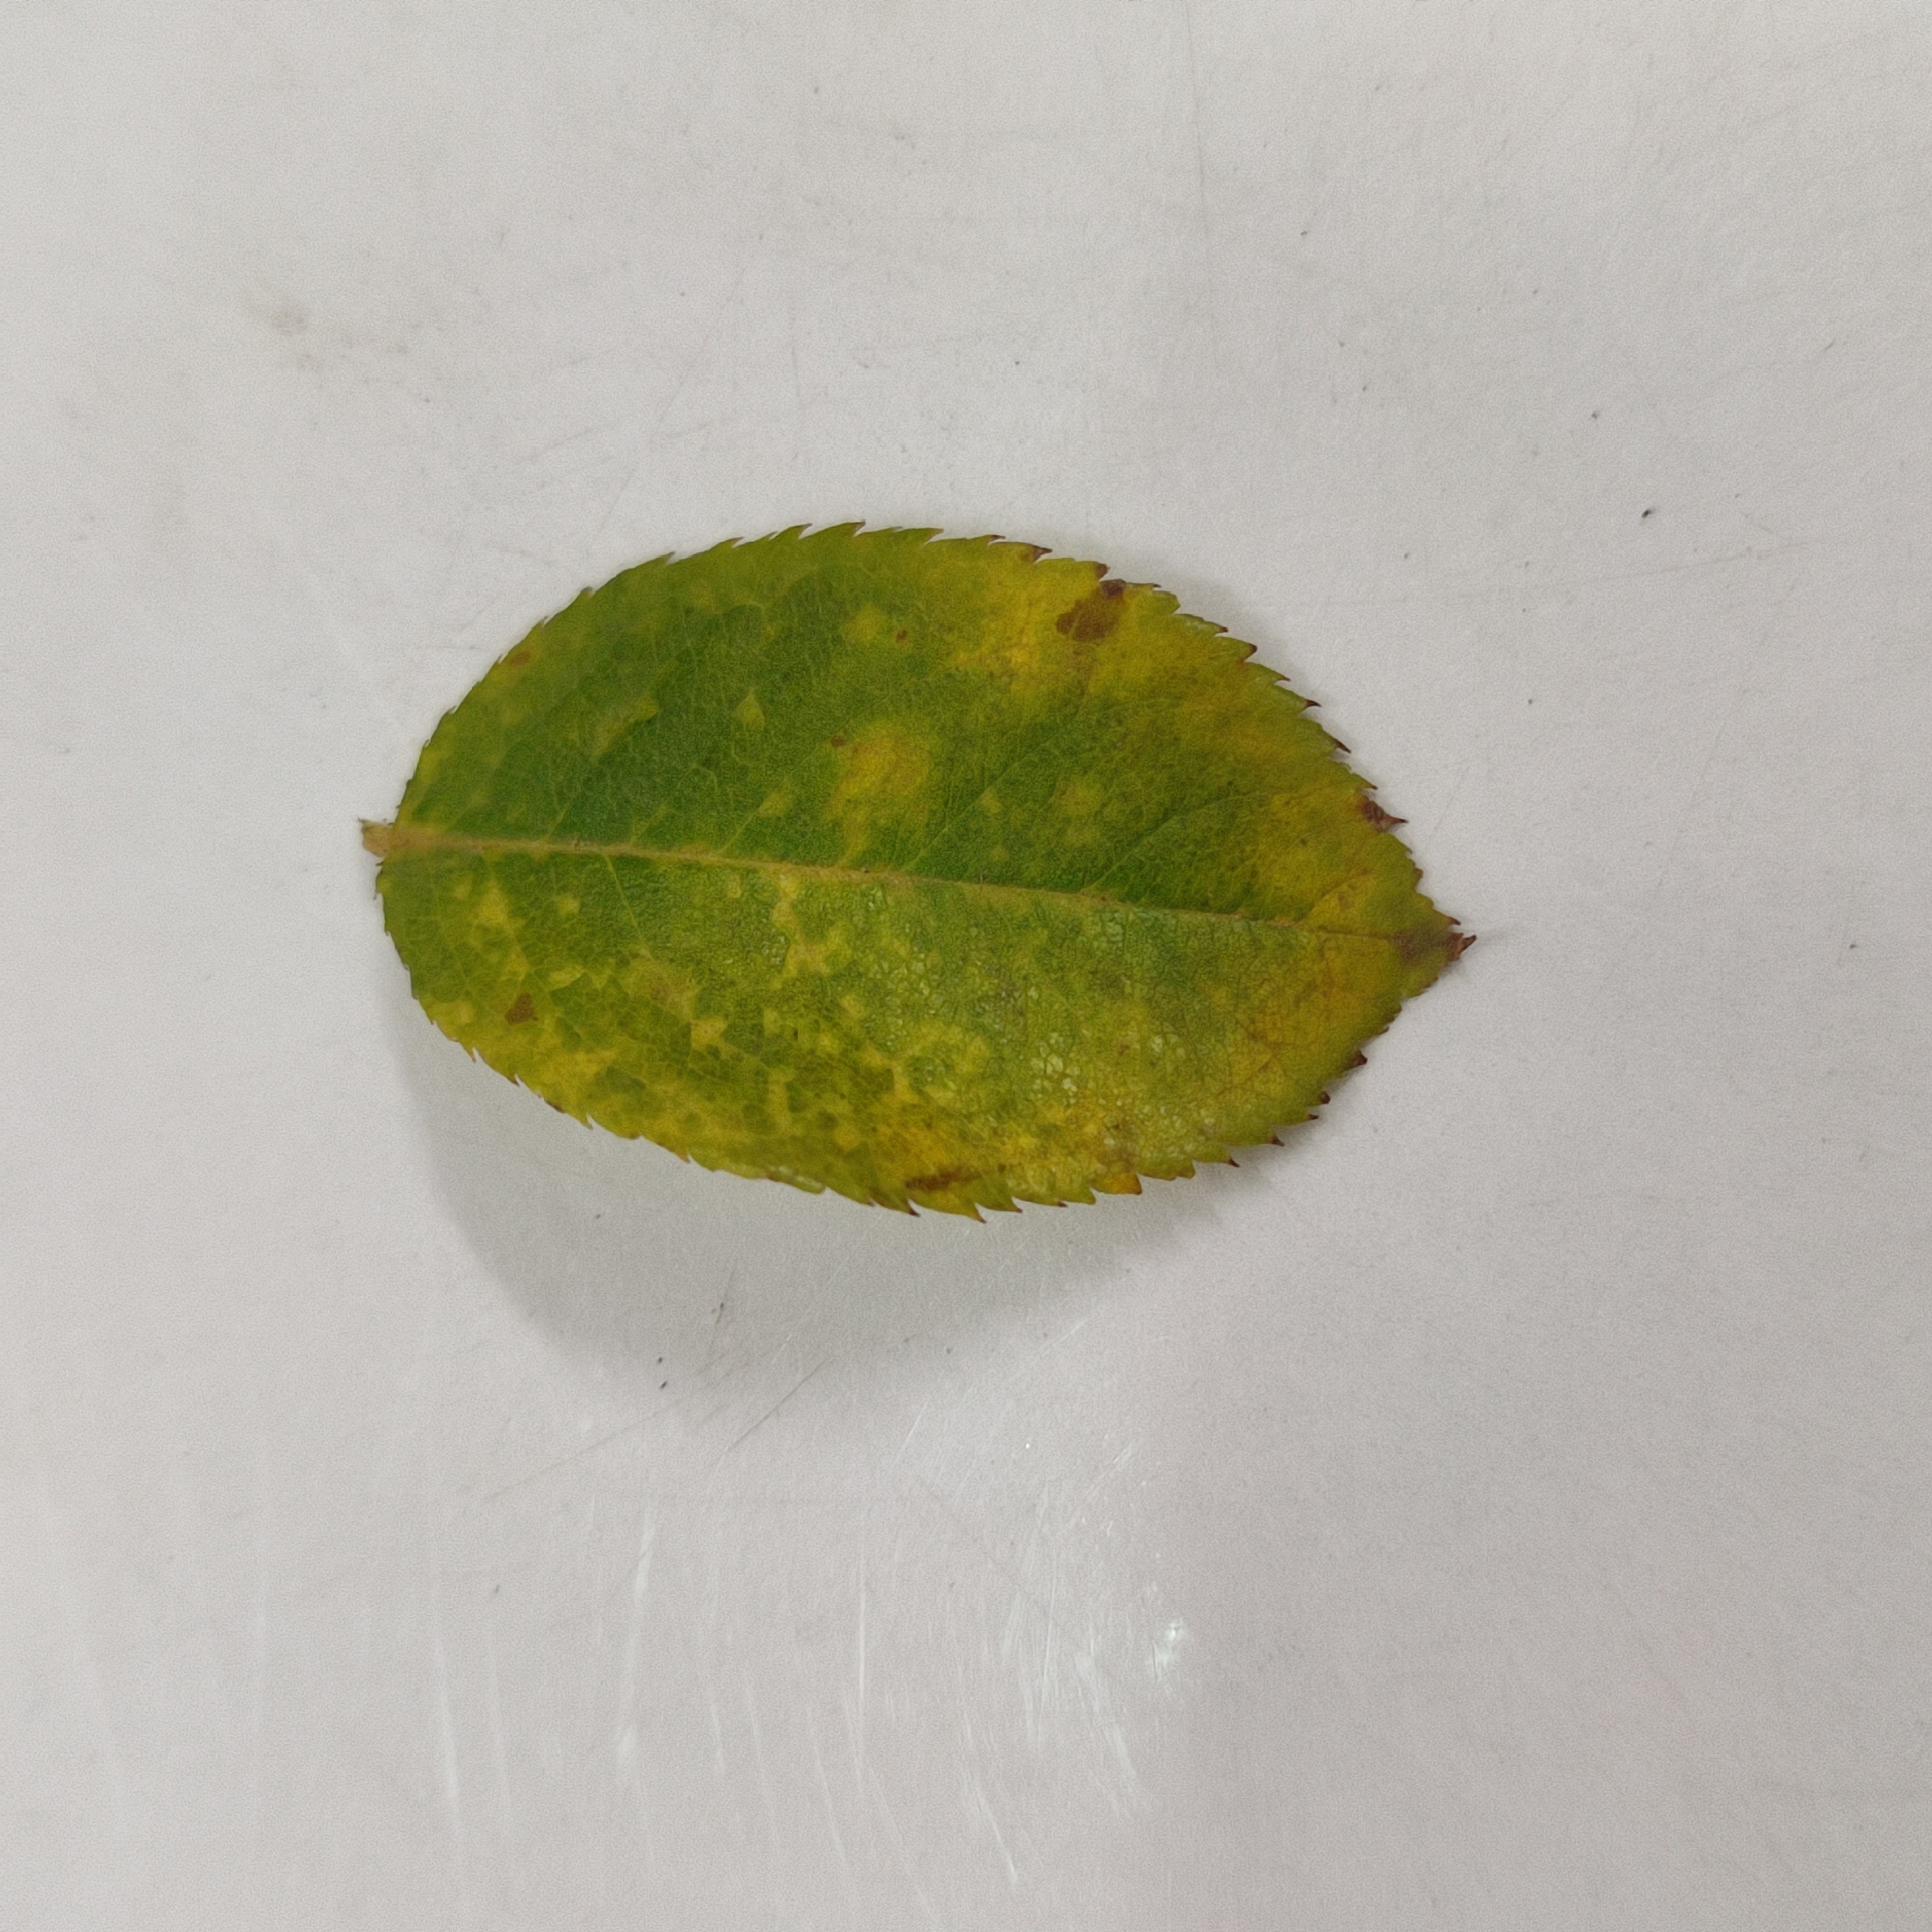
Label: Yellow Mosaic Virus